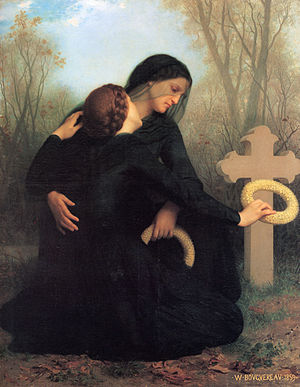
Alle Sjæles Dag
Alle Sjæles Dag, maleri af William-Adolphe Bouguereau (1859).
Alle Sjæles Dag er en romerskkatolsk højtid og fejres den 2. november. Frem for alt fokuserer man på de afdøde slægtninge. Dagen falder på dagen efter allehelgensdag, hvor man fejrer helgener, som allerede er frelste. På Alle Sjæles Dag fokuserer man altså på dem som endnu ikke er frelste, på dem som endnu ikke med sikkerhed befinder sig i himmerrigets herlighed. Dette hænger sammen med den romerskkatolske tro på skærsilden; at mennesker der er døde med troen på Jesus behøver et stadium af renselse inden de kan møde Gud i den blændende skønhed i Paradis.